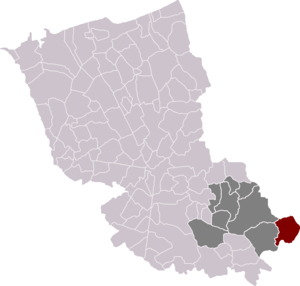
Nieppe est une commune française située dans le département du Nord, en région Hauts-de-France. Culturellement, le village est situé dans le sud du Westhoek au sein de la Plaine de la Lys.